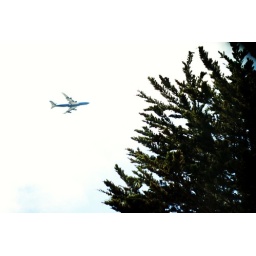
&amp;quot;That airplanes in the night sky are like shooting stars.&amp;quot;